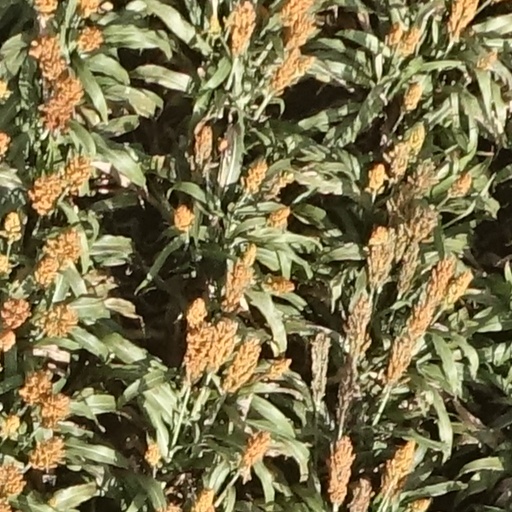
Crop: sorghum